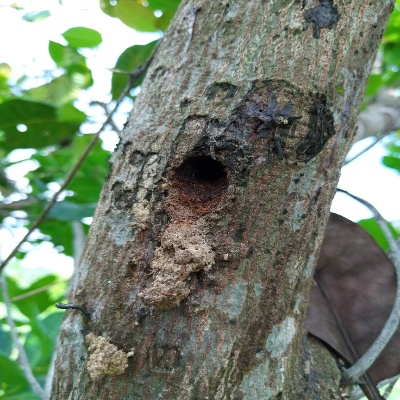
Crop: Cashew
Condition: gumosis